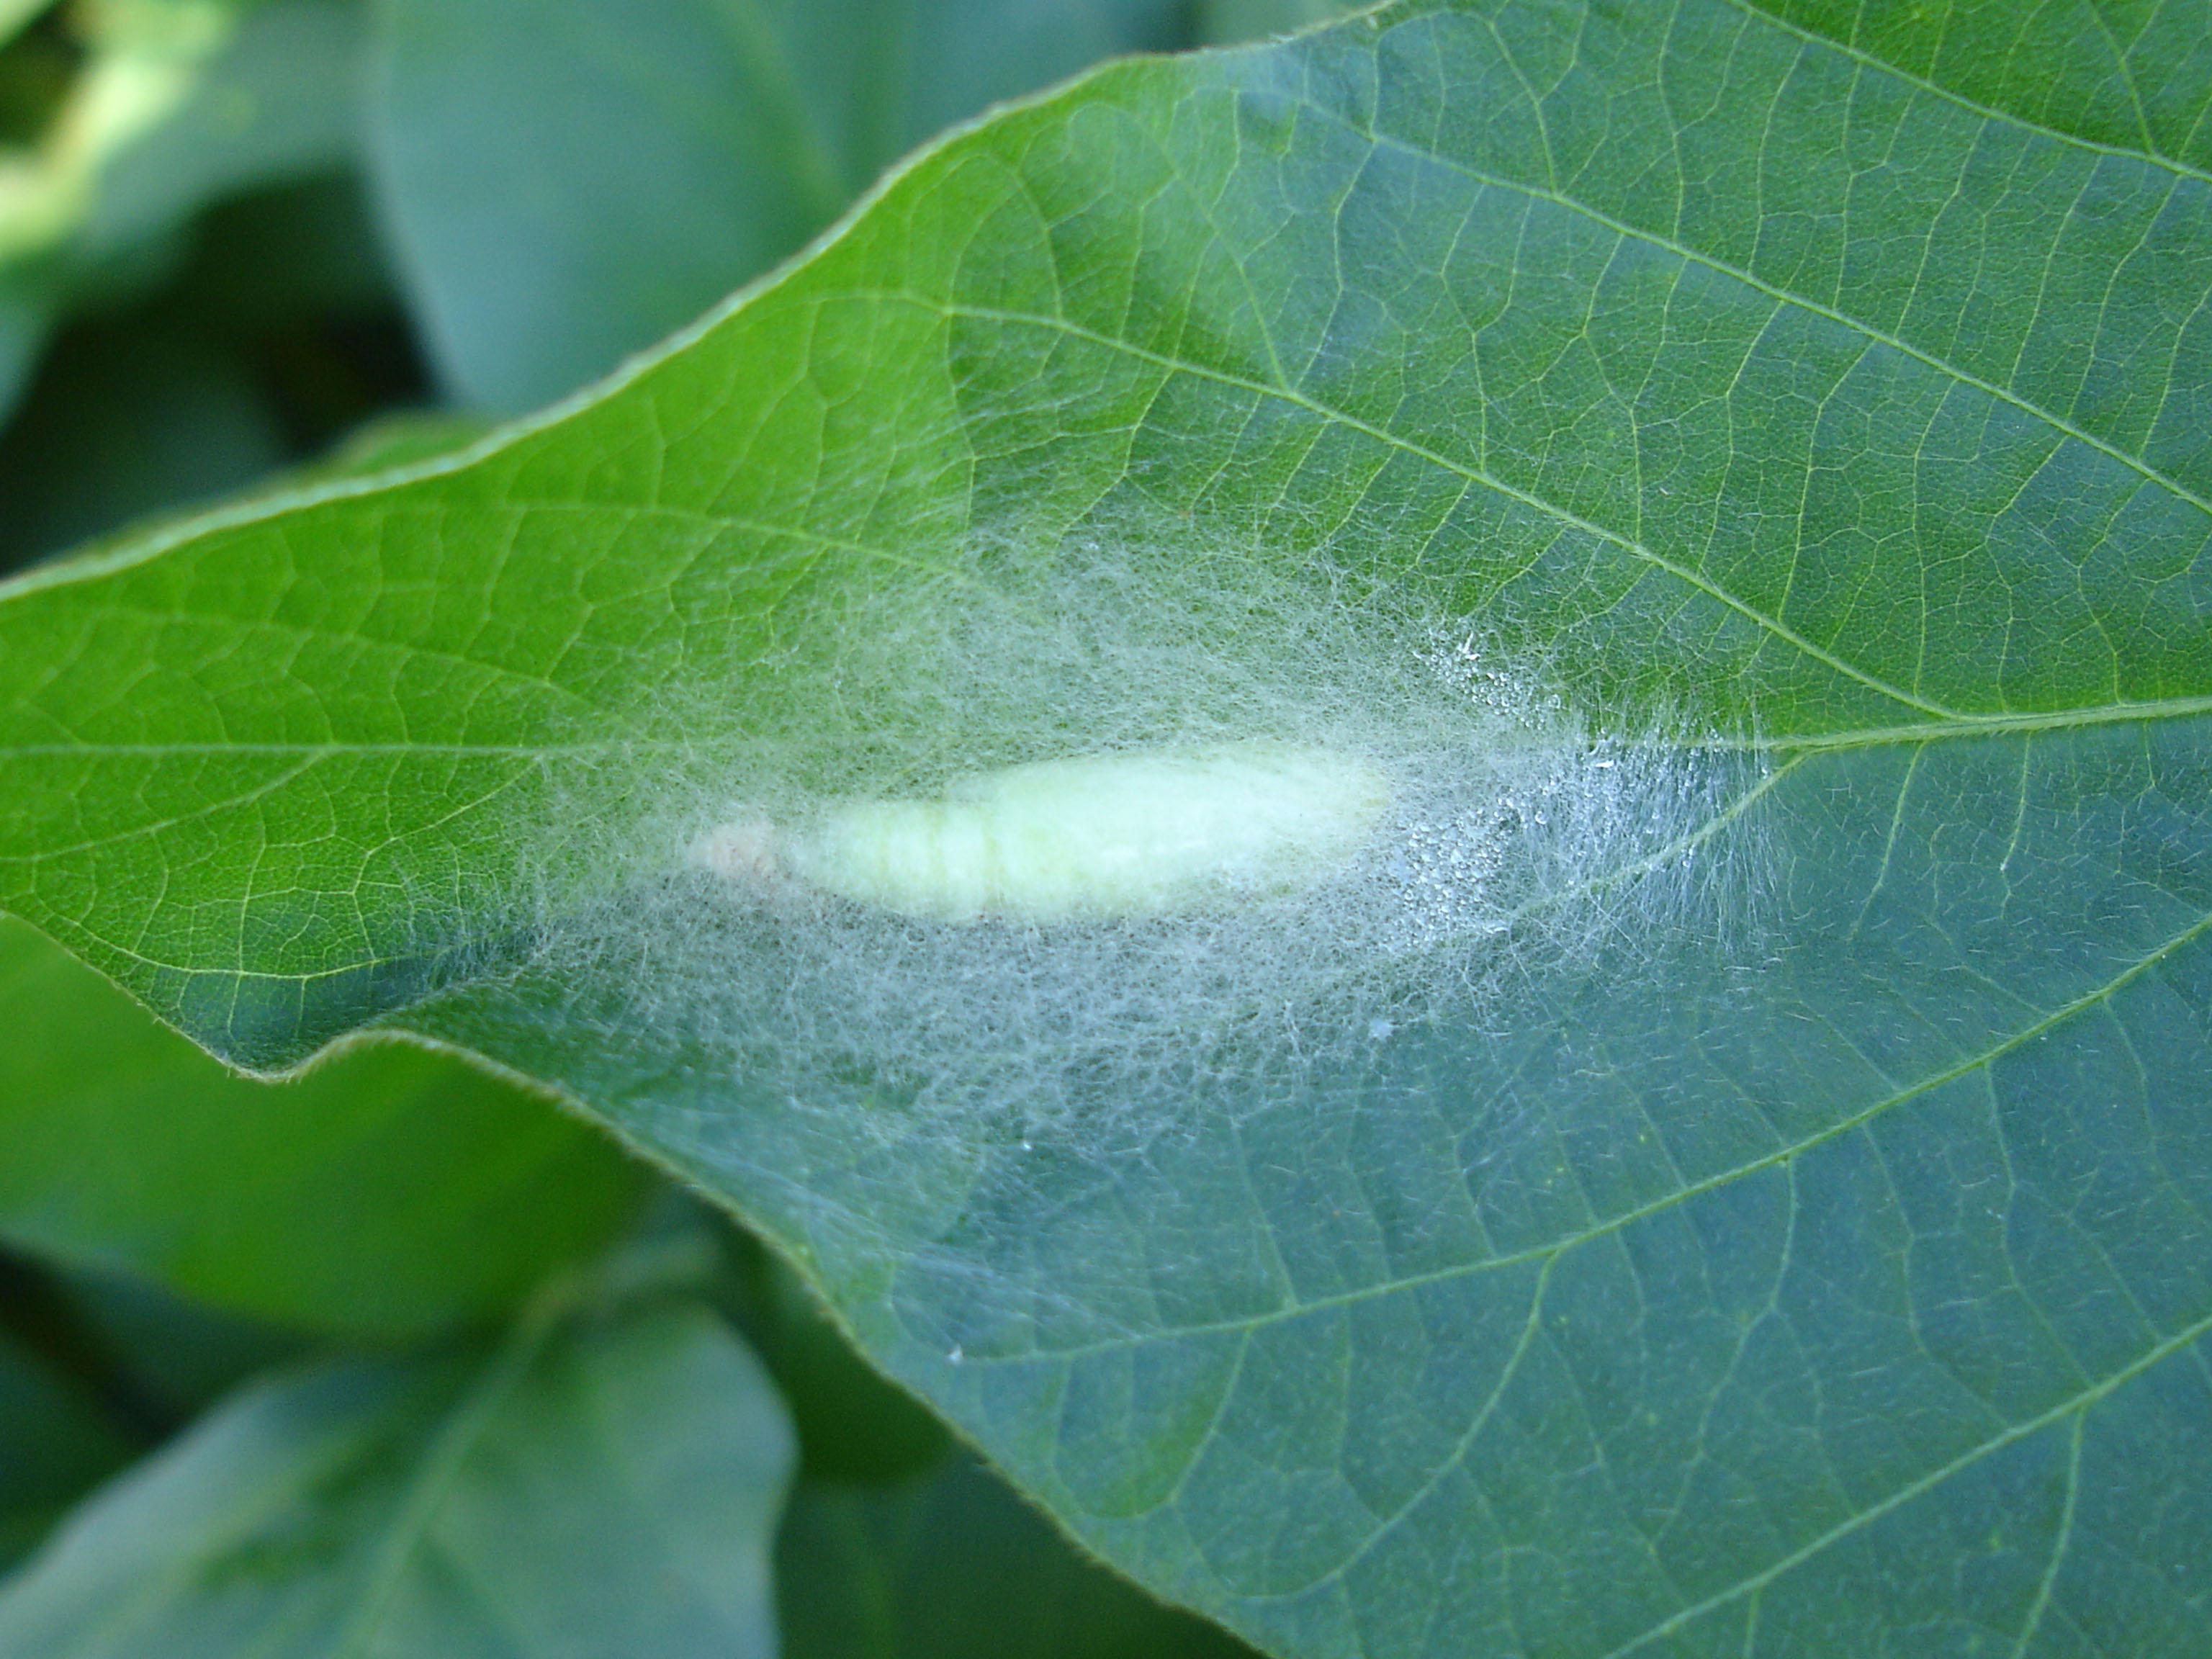
nature, plant, field, leaf, flower, green, produce, insect, botany, agriculture, flora, invertebrate, crops, worm, plague, rib, pupa, larva, macro photography, green leaf, foreground, soybean, flowering plant, soy, insects in plant, glycine max, plant stem, land plant, bombycidae, plant pathology, white pupa